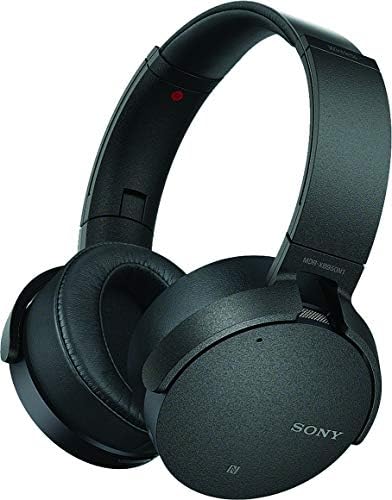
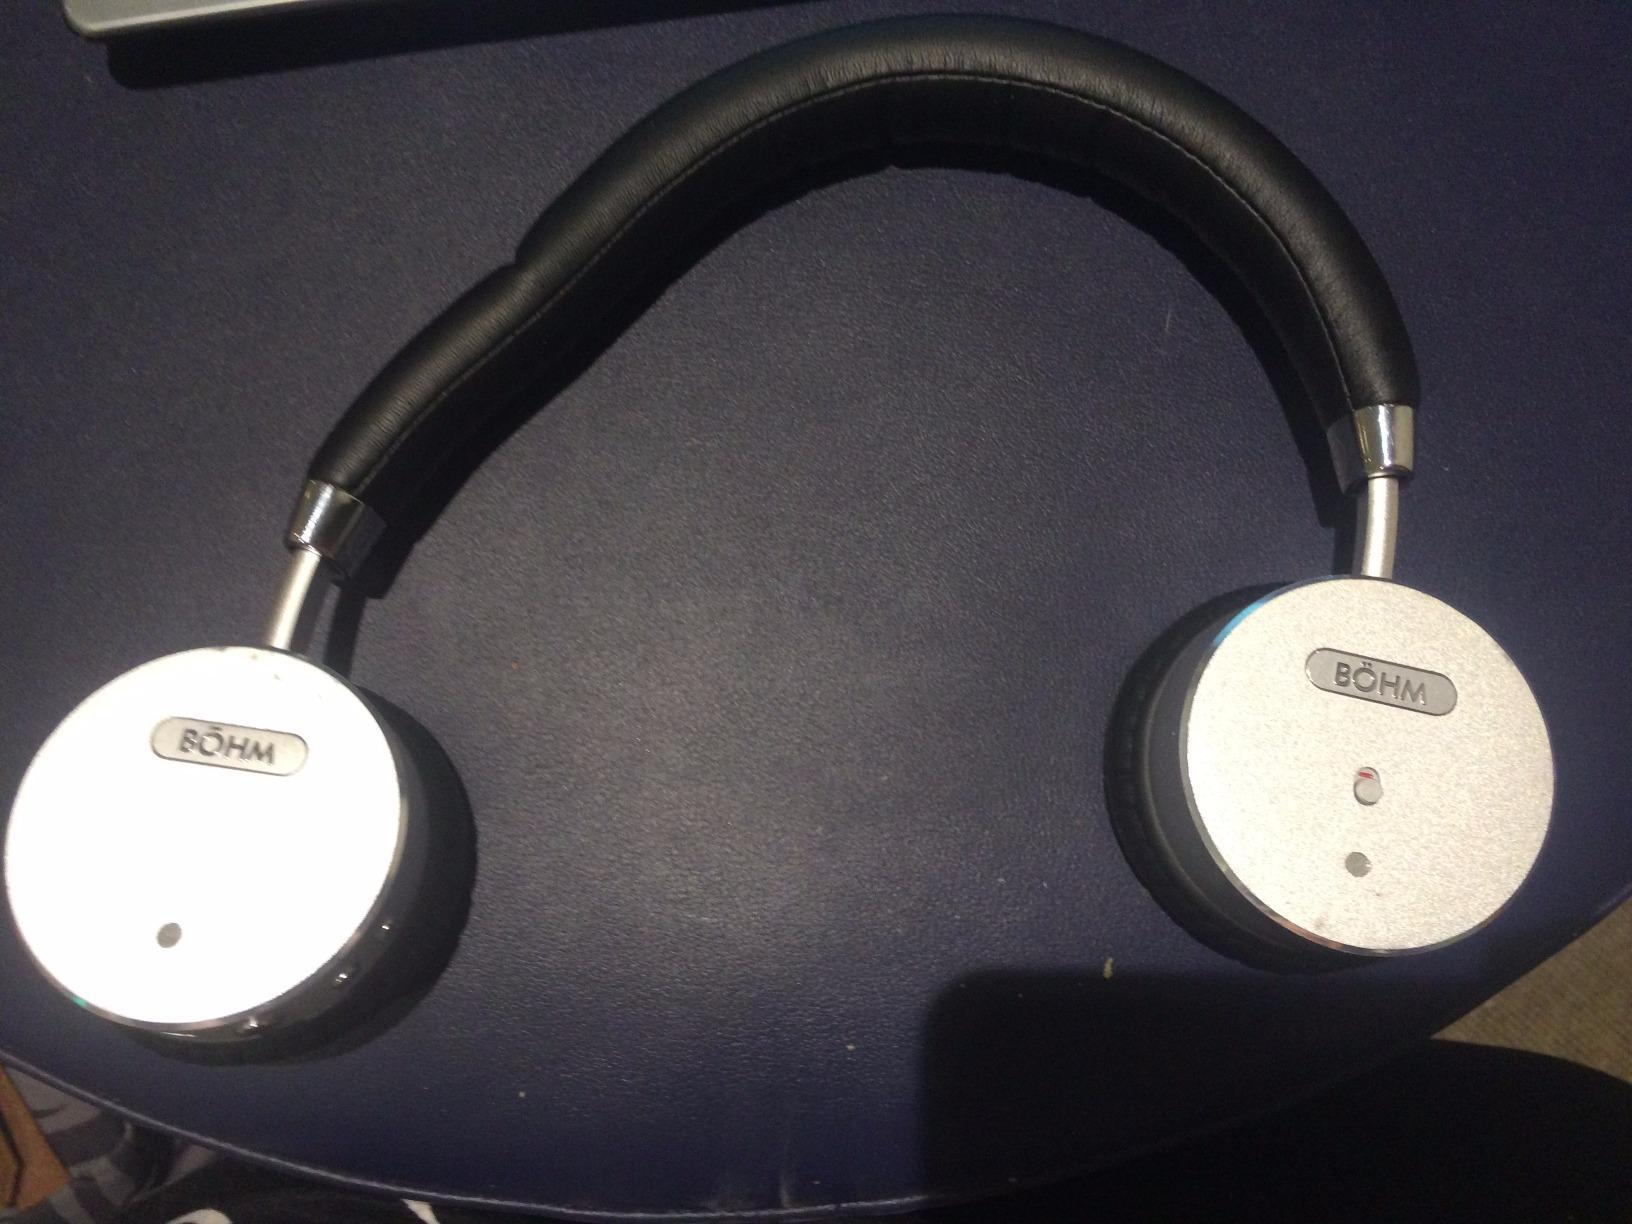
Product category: headphones
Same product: no